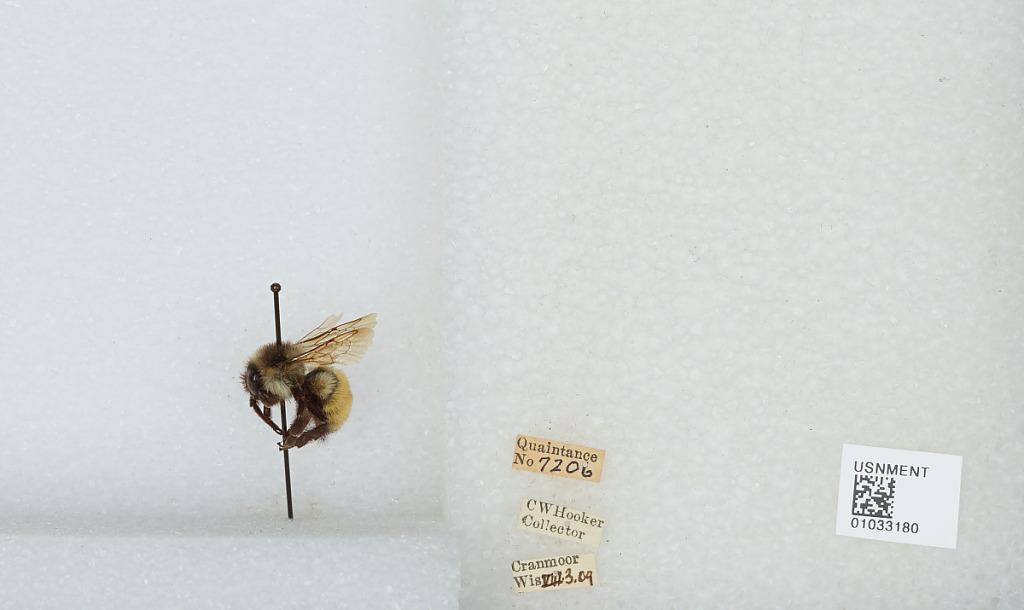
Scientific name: Bombus (Pyrobombus) ternarius Say
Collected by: C. Hooker
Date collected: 1909-8-3
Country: United States
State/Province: Wisconsin
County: Wood
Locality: Cranmoor
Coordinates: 44.3544, -90.0169